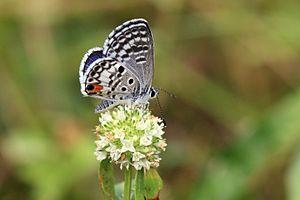
Cyclargus ammon est une espèce de lépidoptères de la famille des Lycaenidae et de la sous-famille des Polyommatinae. Elle est originaire des Antilles et de Floride.
Cyclargus est un genre néotropical de lépidoptères de la famille des Lycaenidae.